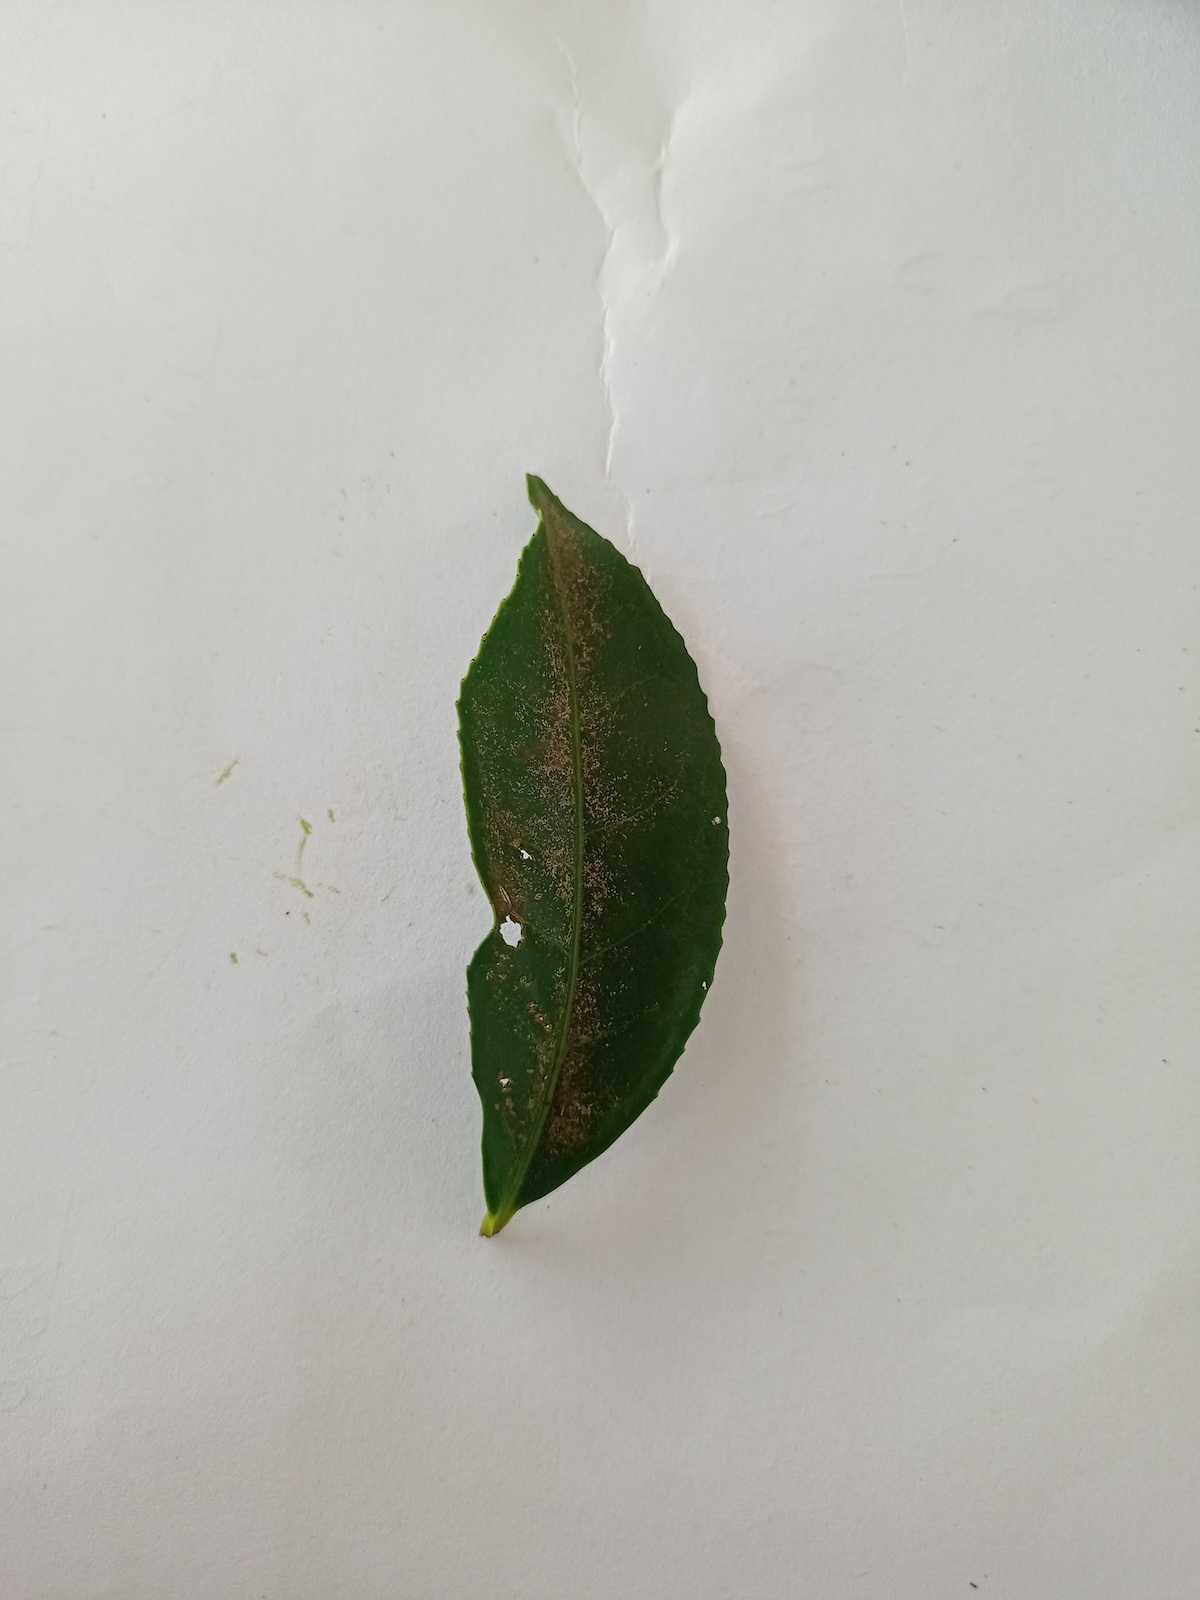
Label: Red spider